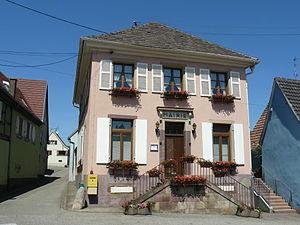
Mairie d'Obermorschwihr
Obermorschwihr [obəʁmɔʁʃviʁ] est une commune française située dans le département du Haut-Rhin, en région Grand Est.